Pepernoot
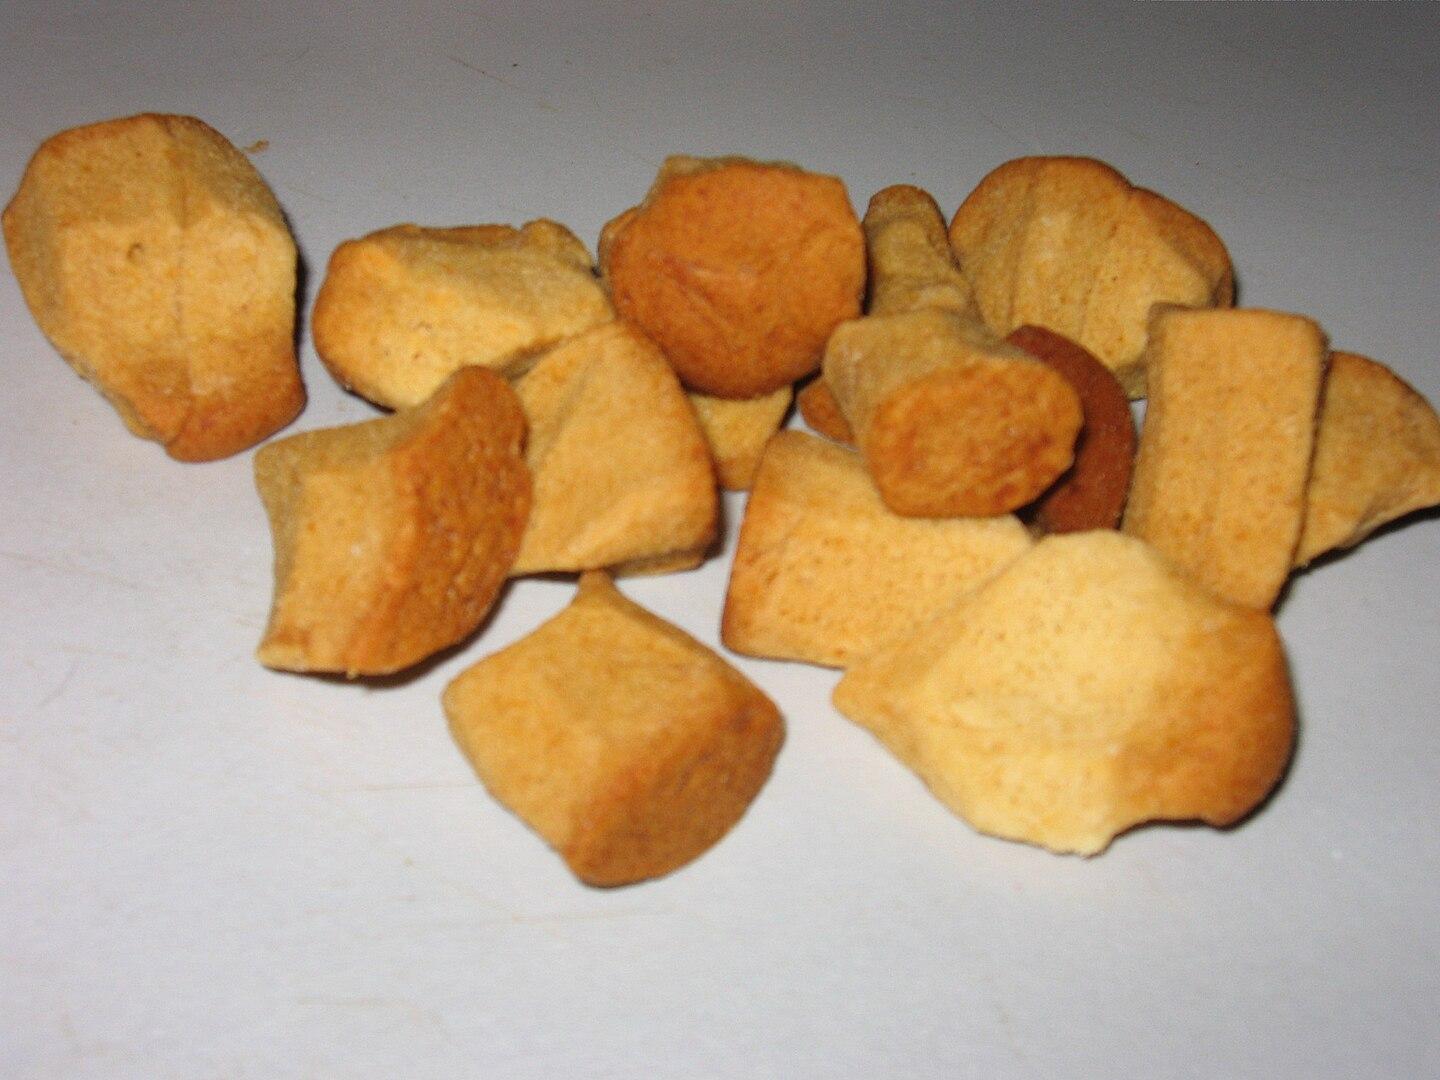
Also known as:
da - Danish: Pebernødder
eo - Esperanto: Spickukbuleto
es - Spanish: Pepernoot
fy - Western Frisian: Pipernuten
jv - Javanese: Pepernoot
li - Limburgish: Peëpernoeët
nb - Norwegian Bokmål: Peppernøtter
nds-NL - Low Saxon: Peperneut
nl - Dutch: Pepernoot
nn - Norwegian Nynorsk: Peparnøtt
pl - Polish: Pepernoot
pt - Portuguese: Pepernoot
ru - Russian: Пепернот
sr - Serbian: Ситни медењаци
uk - Ukrainian: Пернот
Category: snack (confectionery)
Cuisine: Dutch
Associated cuisines: Dutch
Area: Netherlands
Countries: Netherlands
Region: Western Europe, , , ,
The dish is light brown, square shaped, and made from the same ingredients as taai-taai: rye flour, sugar and anise, and sometimes also cinnamon, and clove. They are fairly chewy, though they harden gradually when exposed to the air.